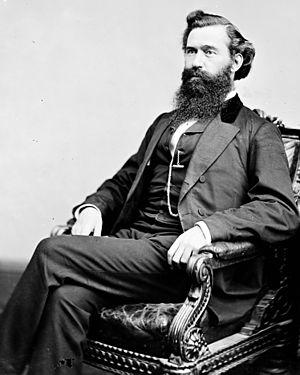
Jasper Packard est un général de brigade américain et un homme politique né le 1ᵉʳ février 1832 à Austintown, dans l'Ohio, et mort le 13 décembre 1899 à Lafayette, dans l'Indiana. Il se marie le 4 octobre 1855 avec Harriet Tibbits. Il est inhumé au Indiana Soldiers Home Cemetery de Lafayette.